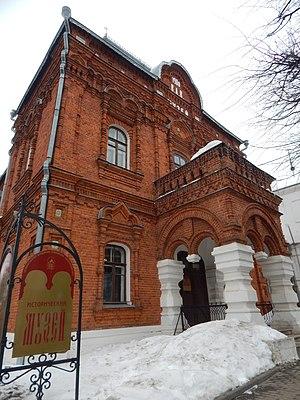
Kim Nicolaevitch Britov est un artiste peintre figuratif russe né à Sobinka le 8 janvier 1925, mort le 5 janvier 2010 à Vladimir. Avec Vladimir Youkin et Valery Kokurin, il est l'un des trois fondateurs de l'école de peinture de paysage de Vladimir.